Irish Examiner

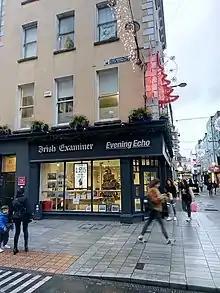
"Irish Examiner" premises on Oliver Plunkett Street

, its chief executive was Thomas J. Murphy, and its editor was Tim Vaughan. Vaughan left the group in August 2016.